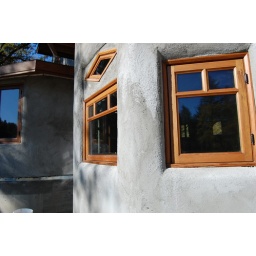
kitchen bay window set(designed by autumn)